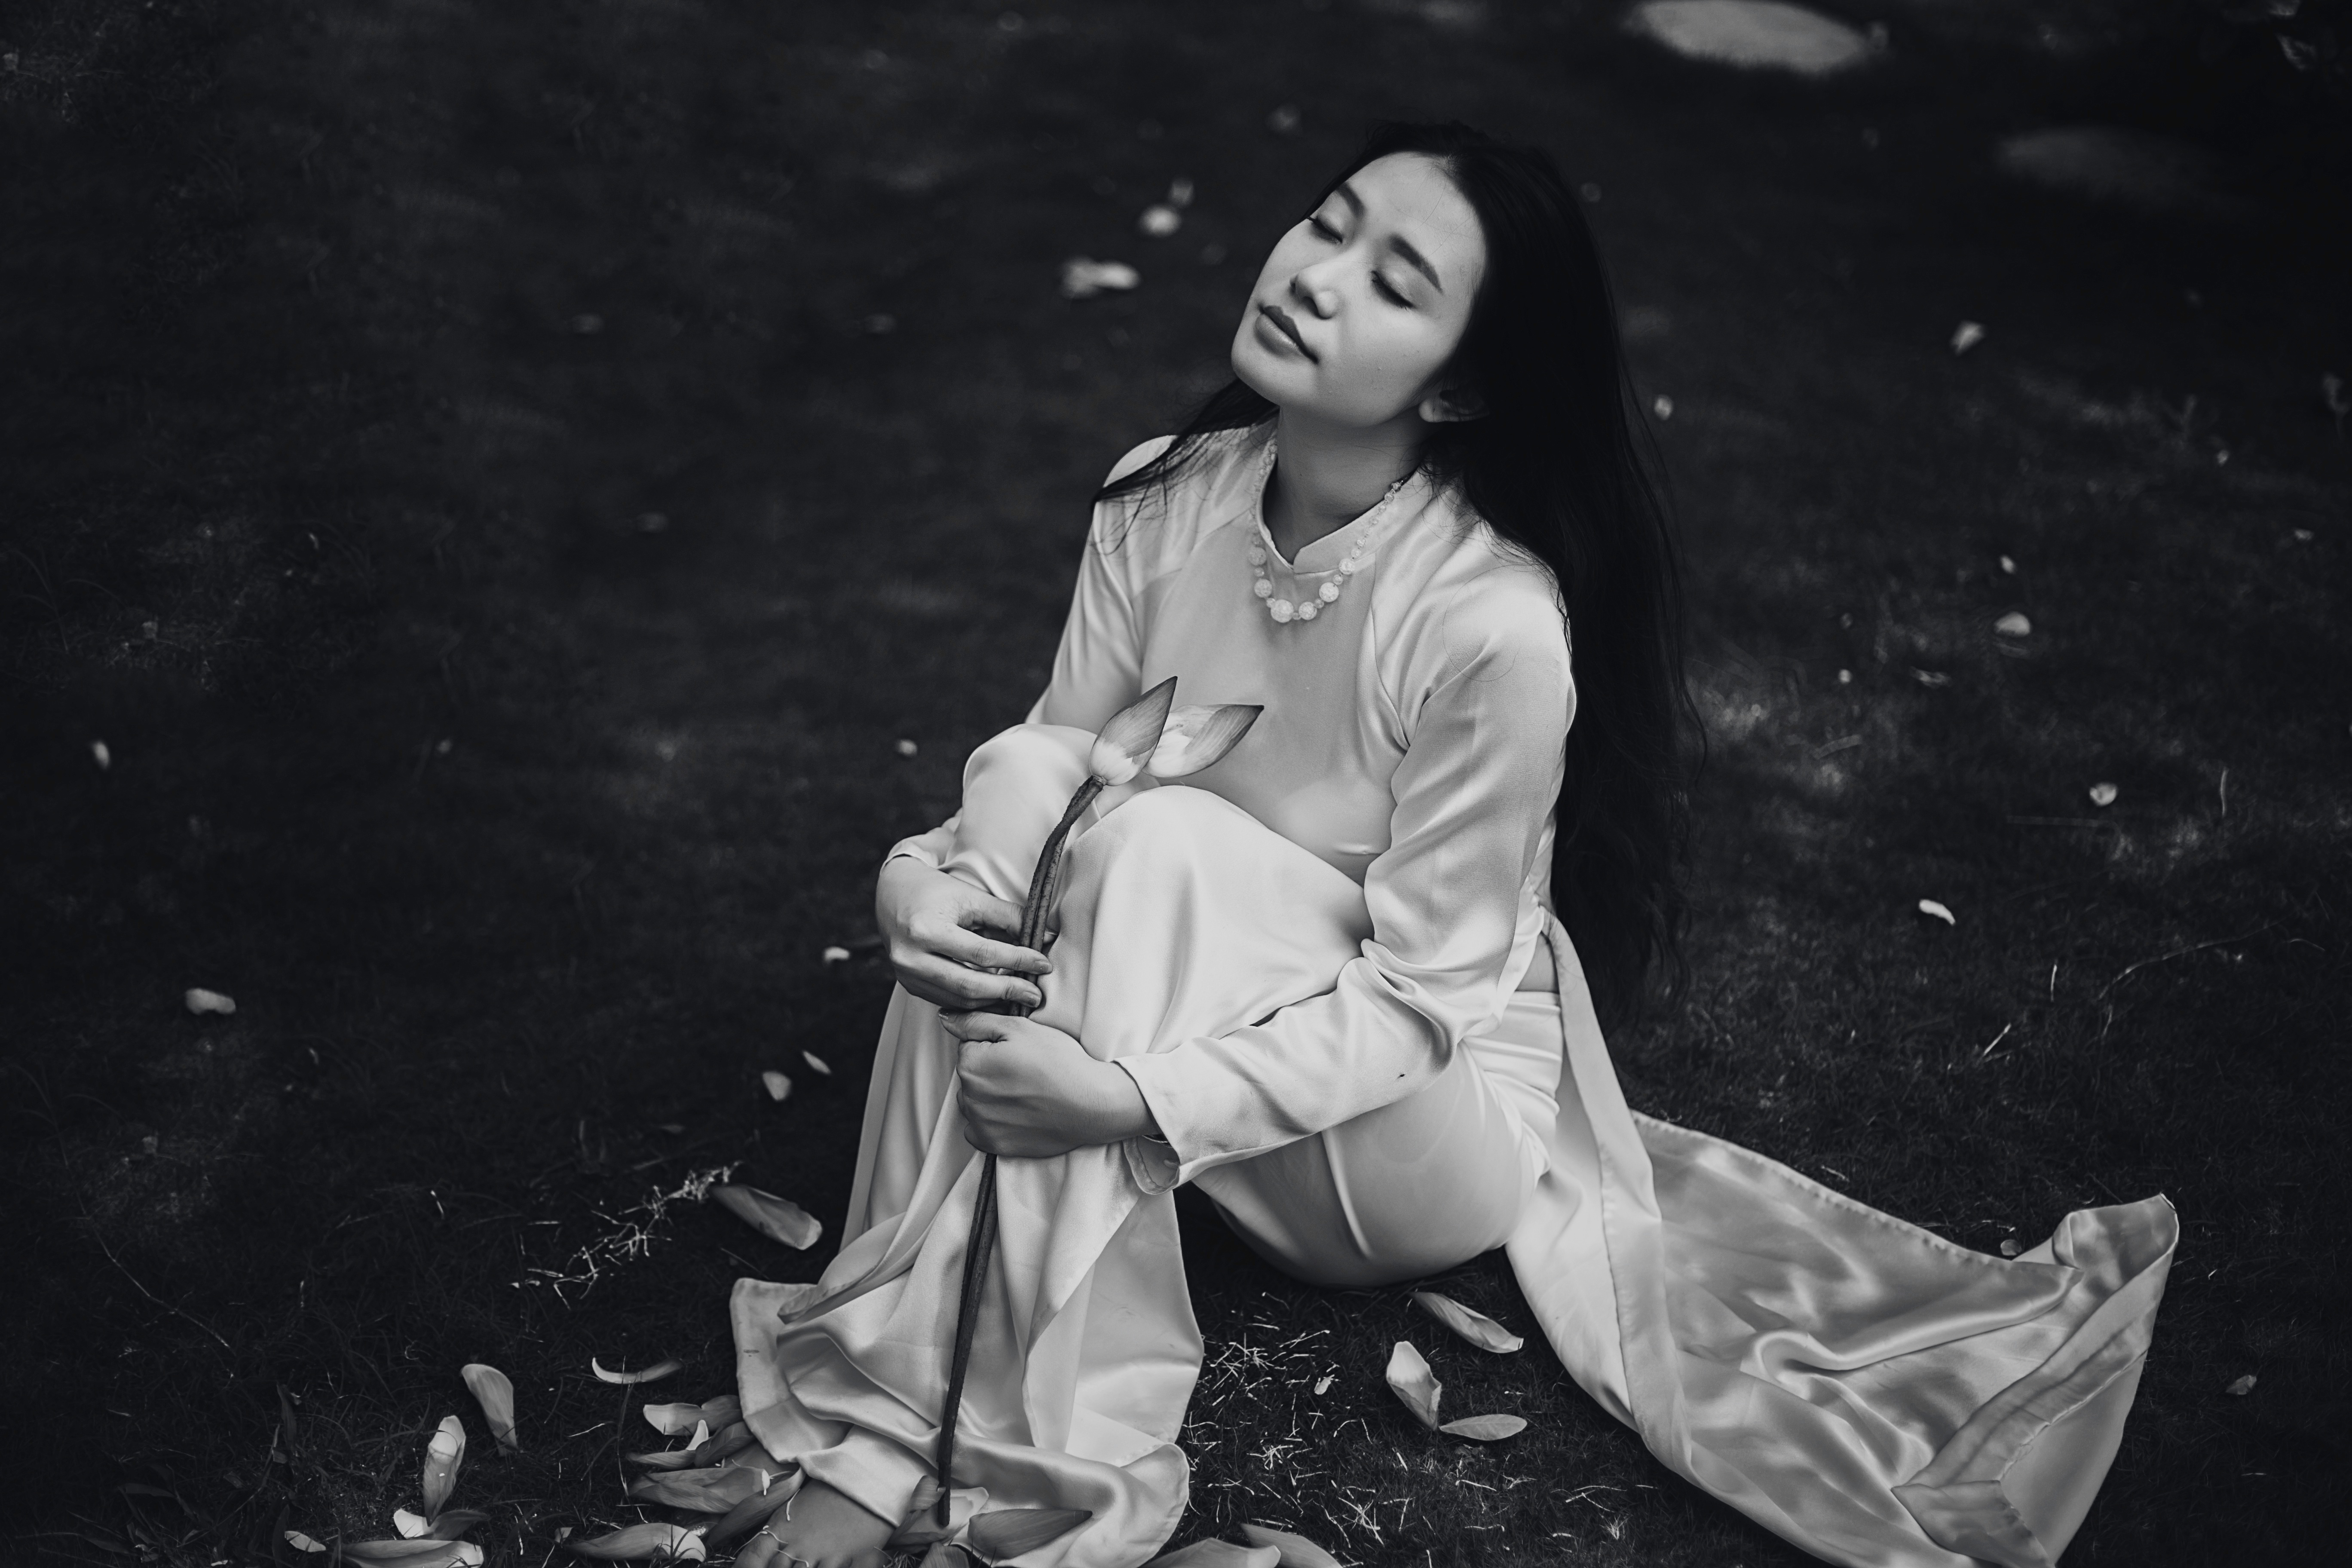
black and white, photography, sitting, darkness, black, monochrome, lady, beauty, photo shoot, monochrome photography, album cover, film noir, human positions, art model